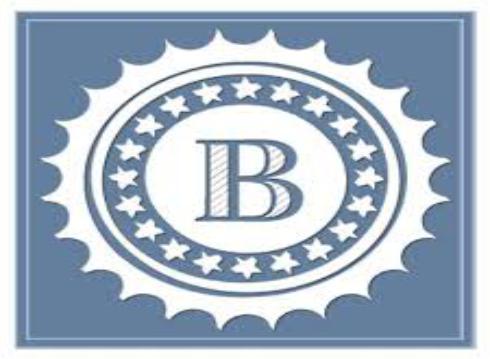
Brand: Bradford Exchange
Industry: Others